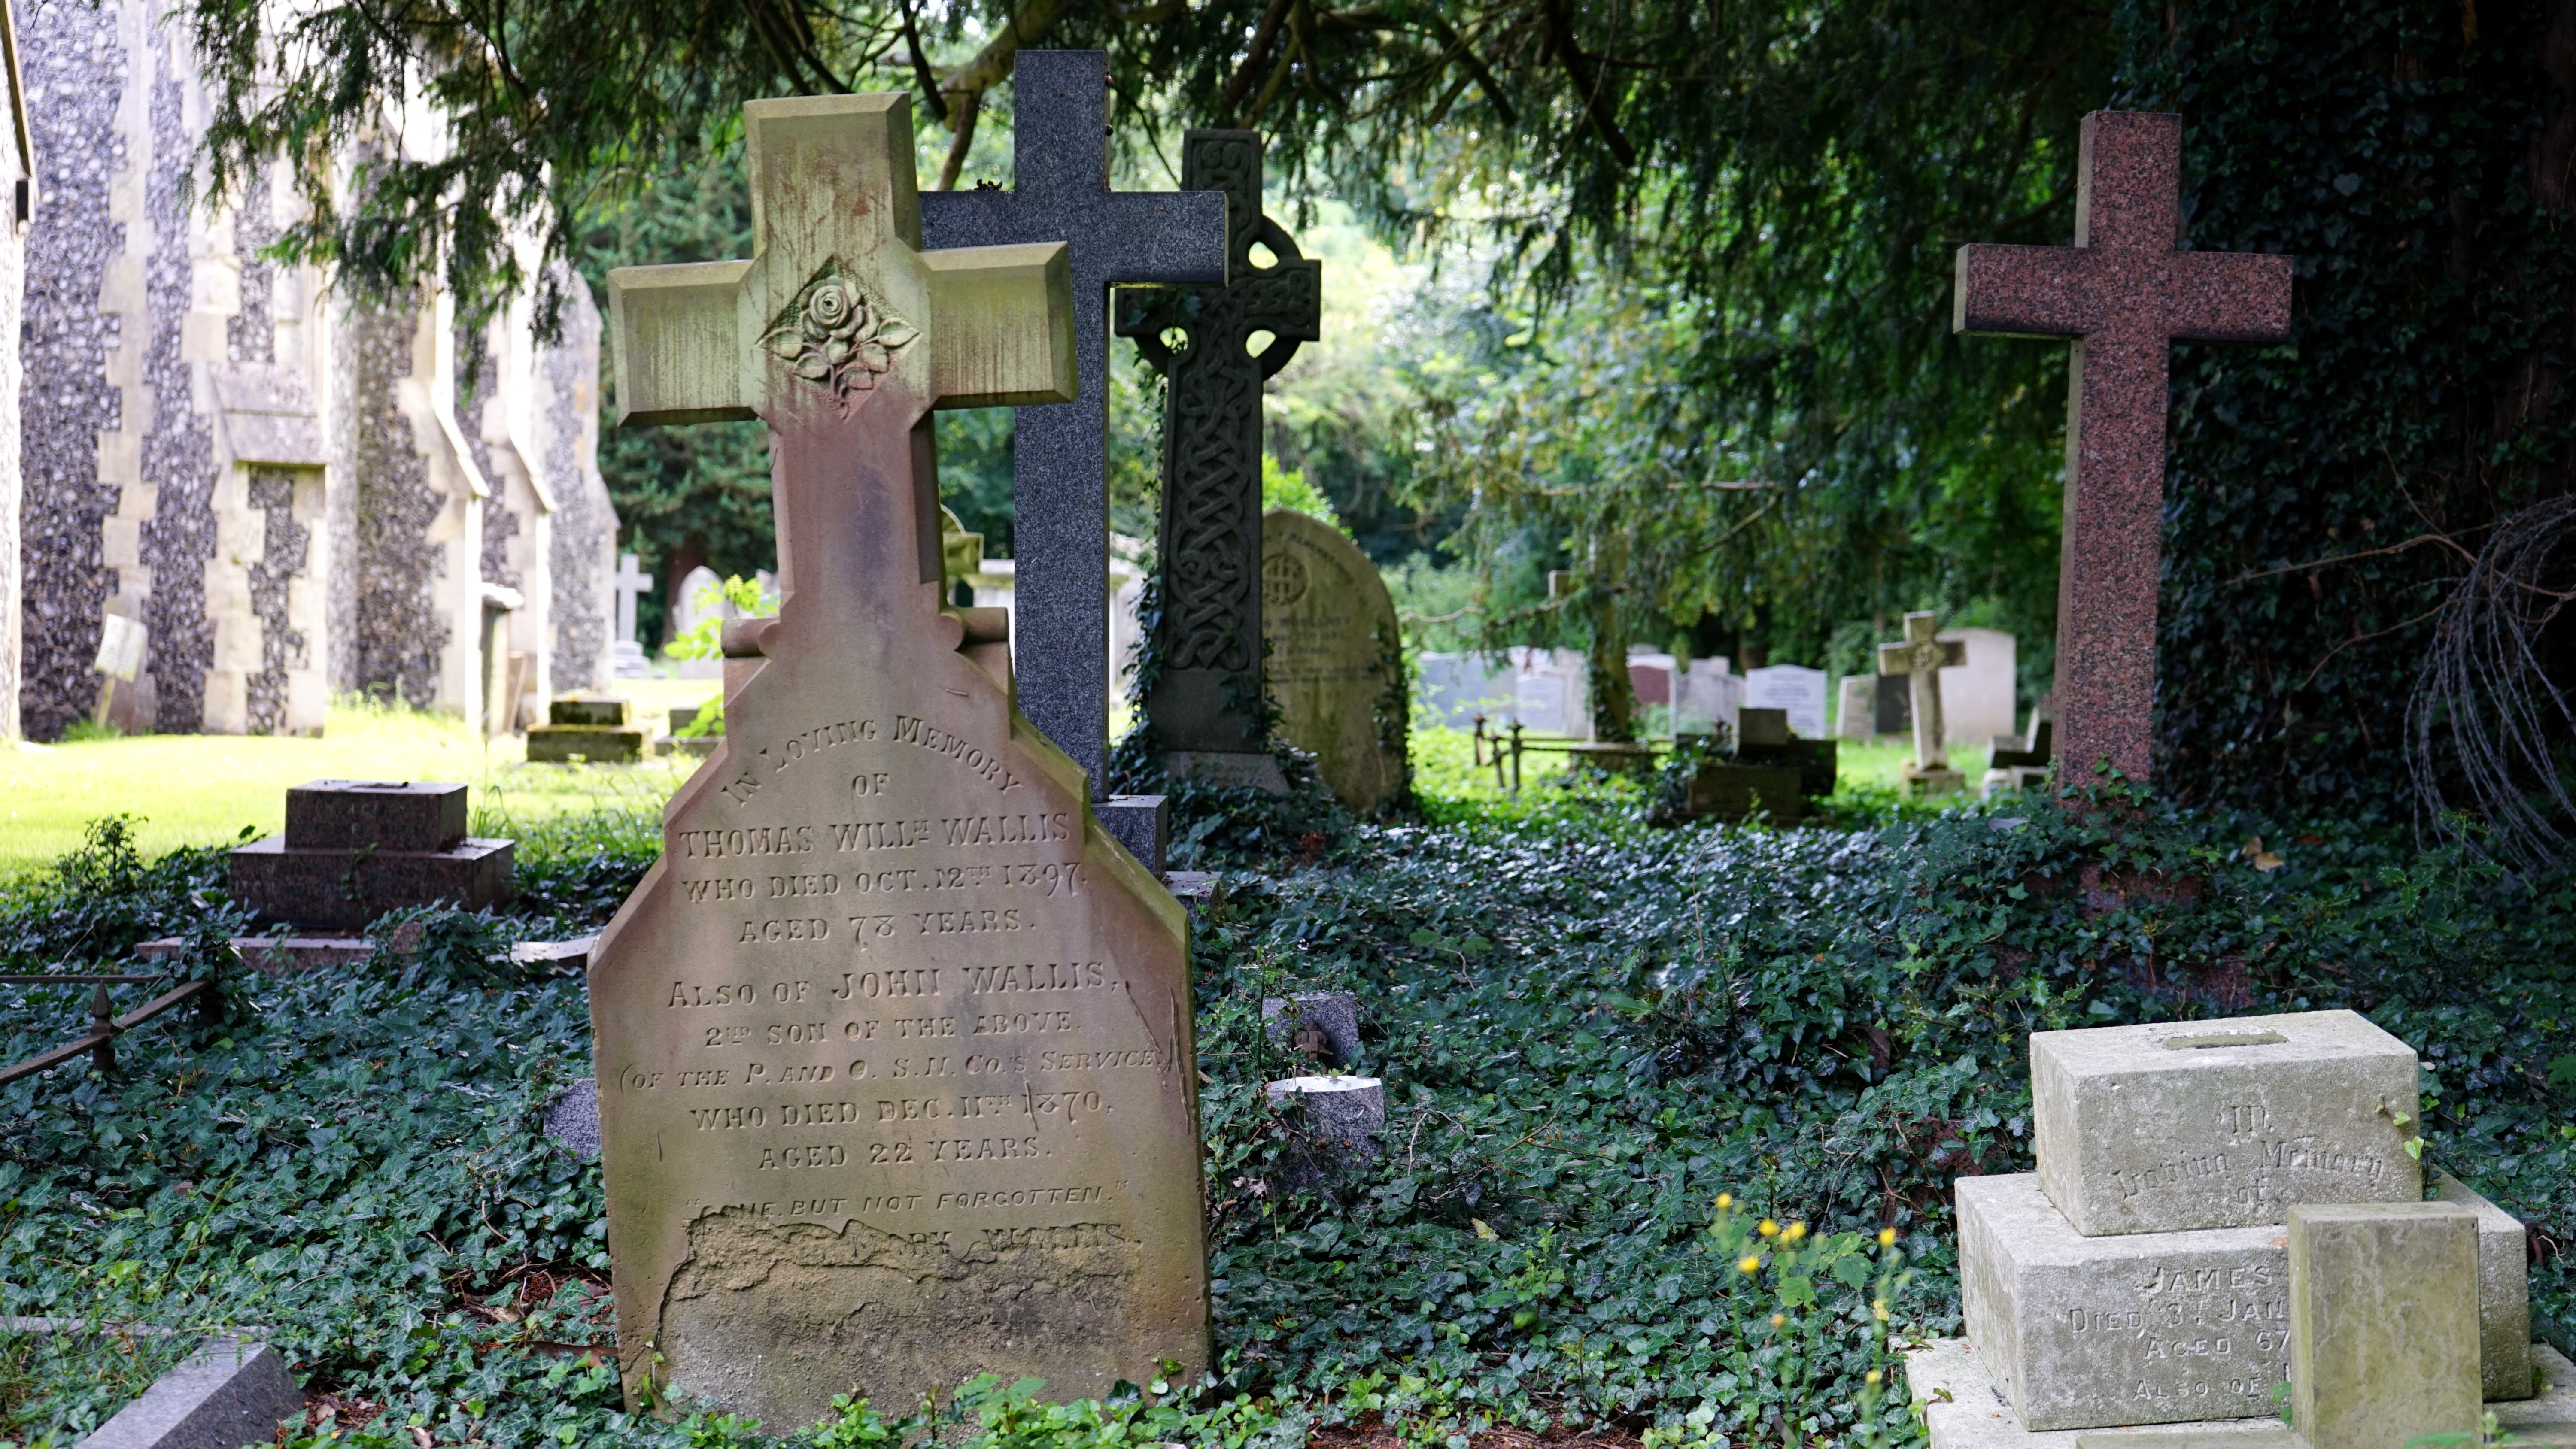
tree, grass, architecture, sky, countryside, building, old, stone, monument, village, idyllic, rural, tower, peaceful, religion, ancient, church, historic, cemetery, ruin, christian, tombstone, death, grave, religious, catholic, memorial, graveyard, medieval, temple, faith, headstone, culture, history, christianity, worship, heritage, historical, tomb, churchyard, traditional